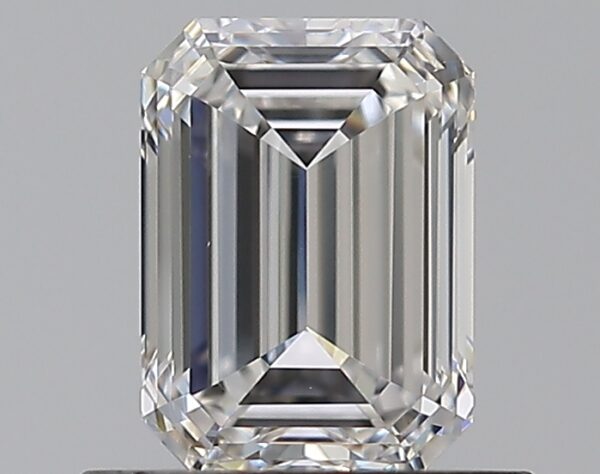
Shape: emerald
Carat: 0.72
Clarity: VS1
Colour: F
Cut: EX
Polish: EX
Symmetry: EX
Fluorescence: N
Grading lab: GIA
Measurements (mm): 5.97 x 4.33 x 2.73